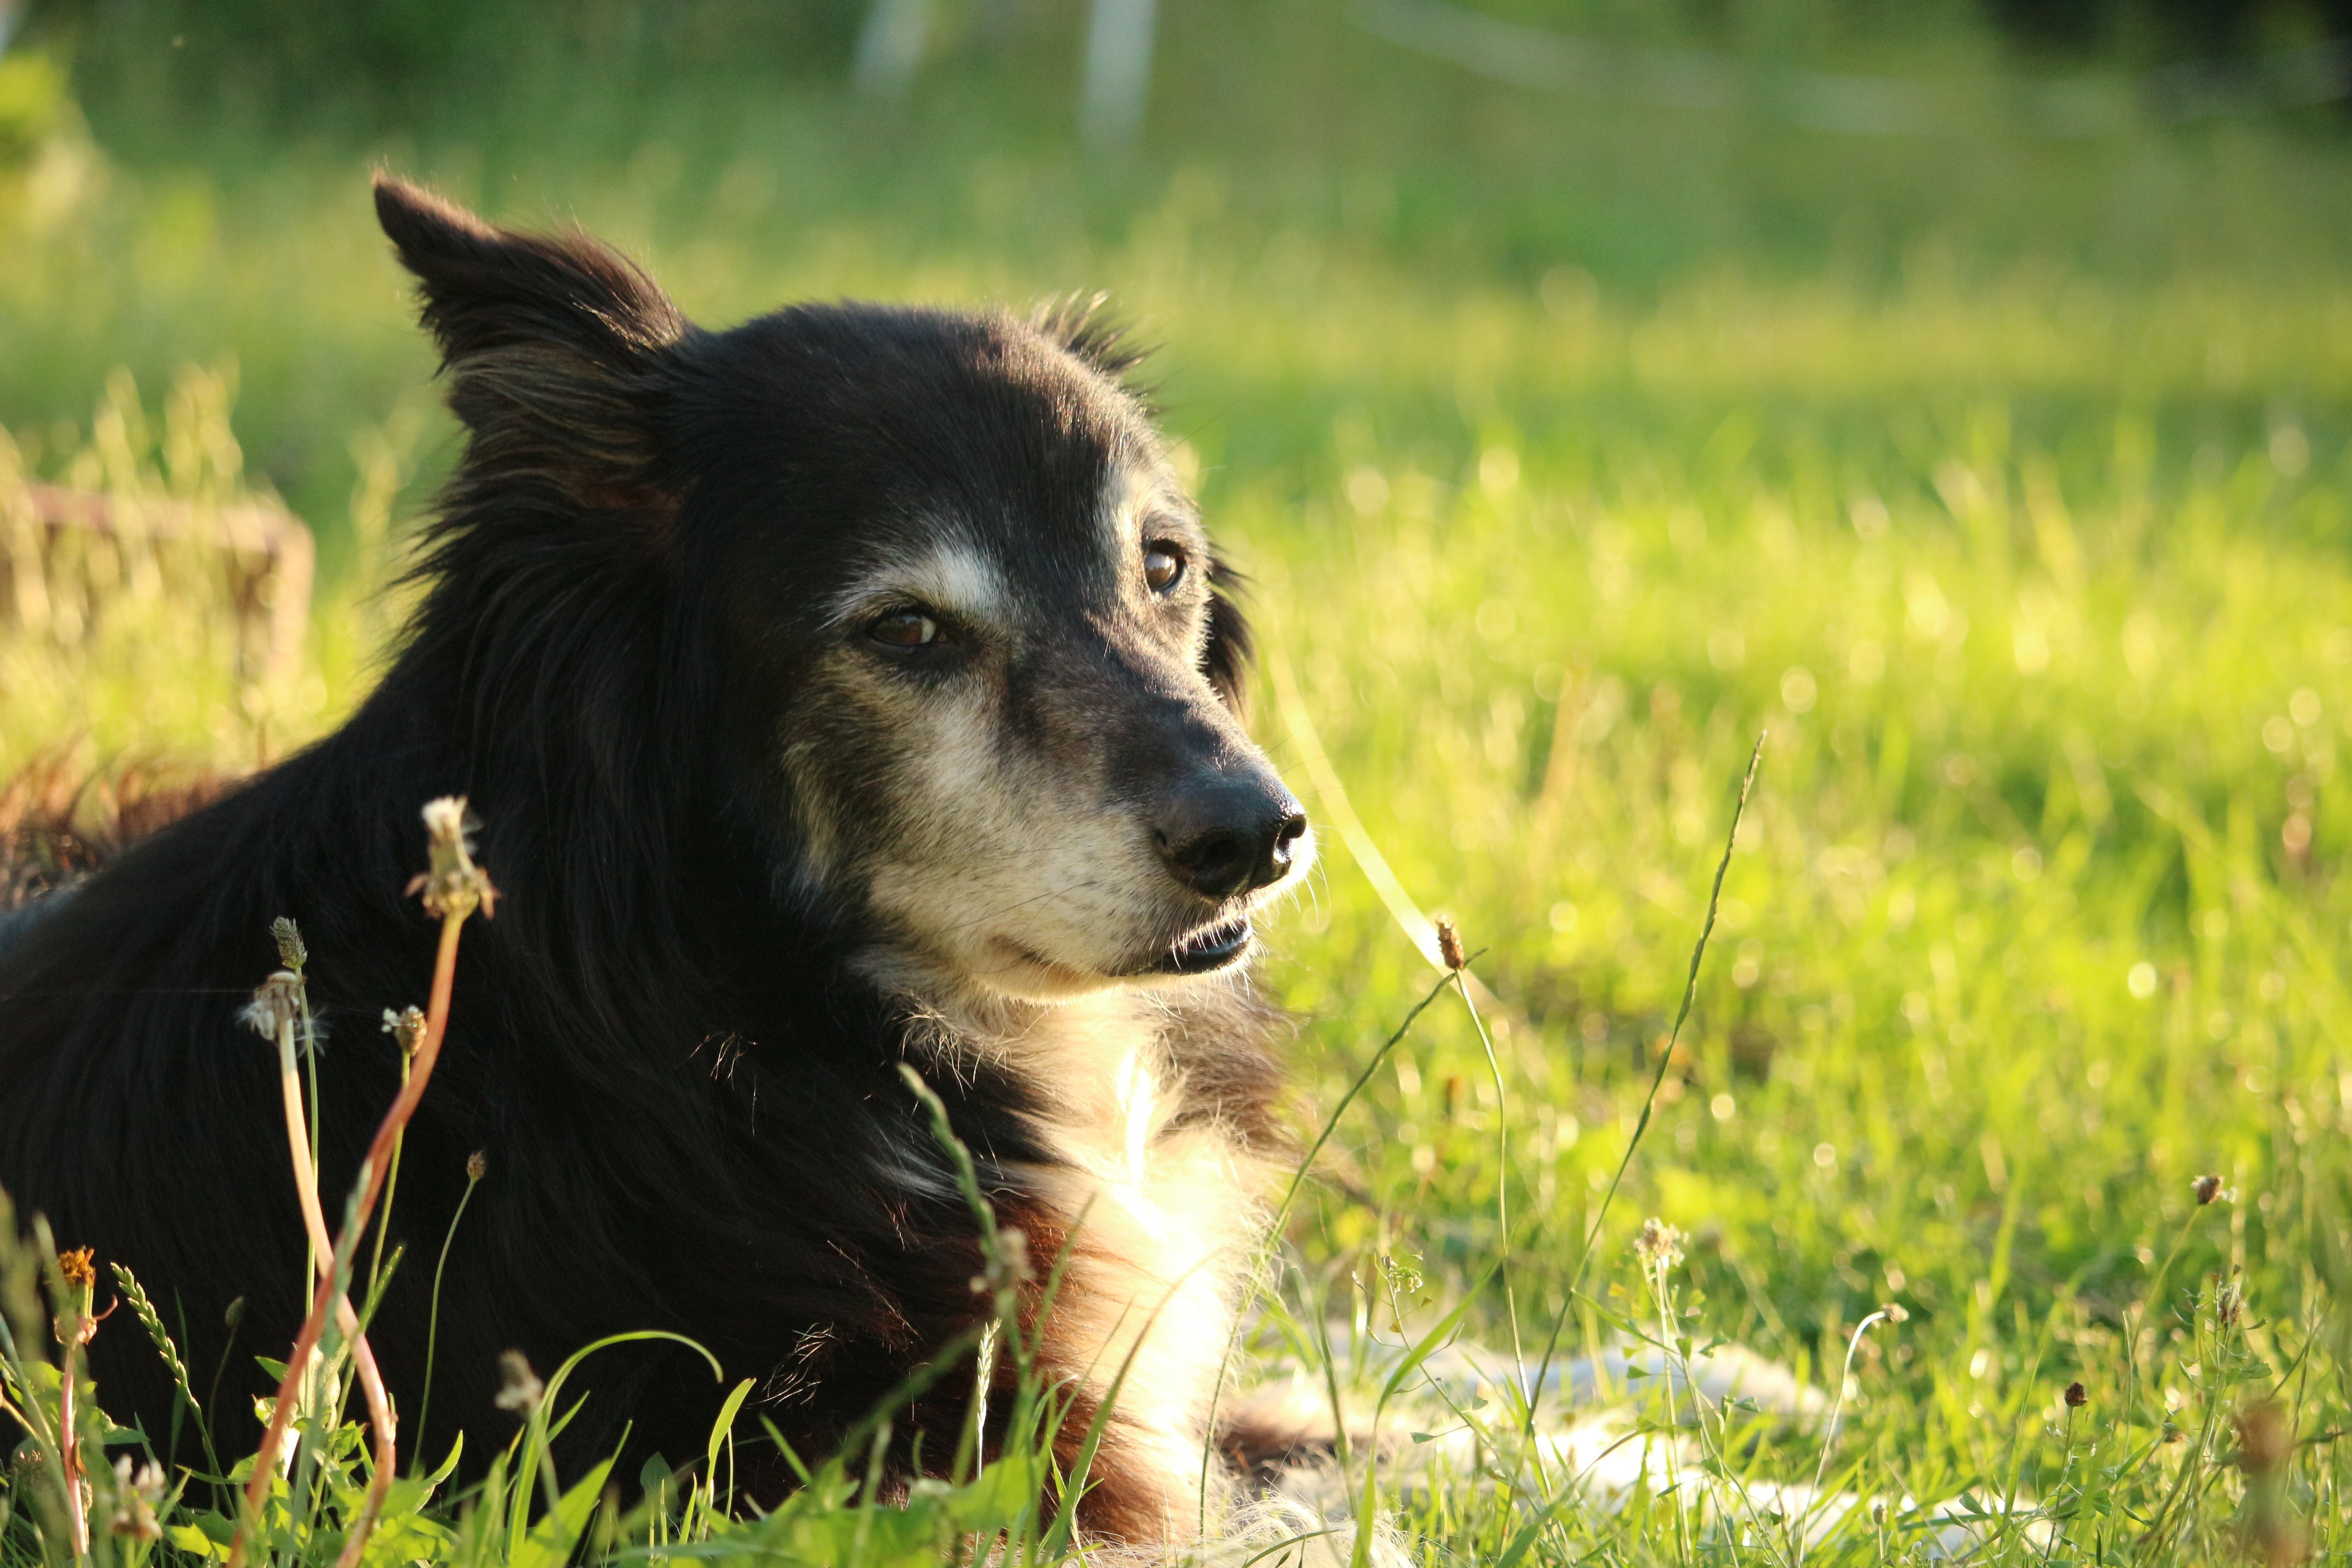
grass, lawn, puppy, dog, collie, pet, mammal, border collie, vertebrate, border, dog breed, british sheepdog, purebred dog, herding dog, dog like mammal, dog breed group